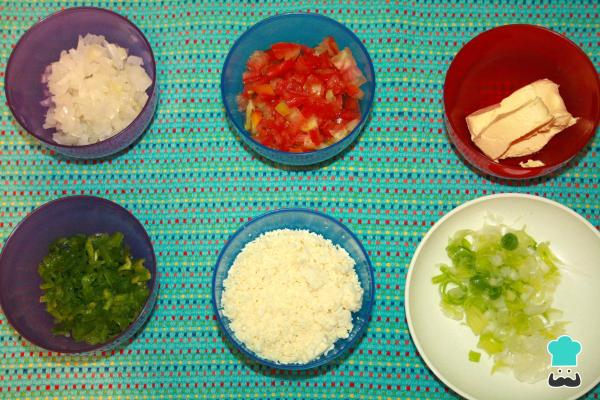
Dispón todos los ingredientes en sus justas medidas sobre la mesa de trabajo para preparar la pira de auyama y plátano.